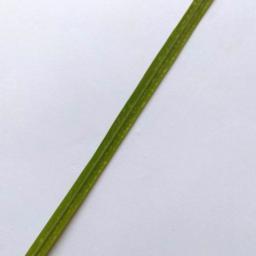
Label: Rice___Healthy